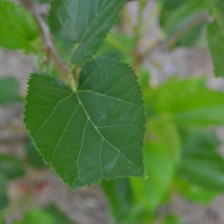
Variety: ChiangMaiBuriram60